Ravenna High School (Ohio)

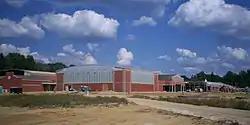
The new building under construction in September 2009 with the Coll Gymnasium in center.

In 2006 voters approved a bond issue to fund construction of a new high school with assistance from the state of Ohio. The building was built adjacent to the district's existing athletic facilities on North Chestnut Street and was completed and dedicated in August 2010. The district carried two names from the old building to the new one as the school's main gym is named the "James L. Coll Gymnasium" while the field house gym is named the "James A. Whittaker Field House".